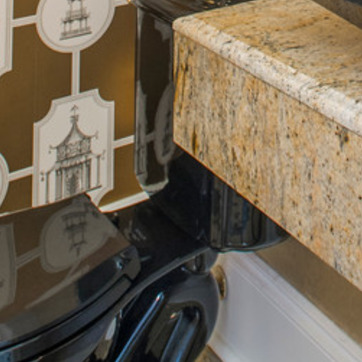
Material: ceramic